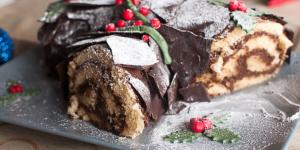
tronco de navidad sin gluten